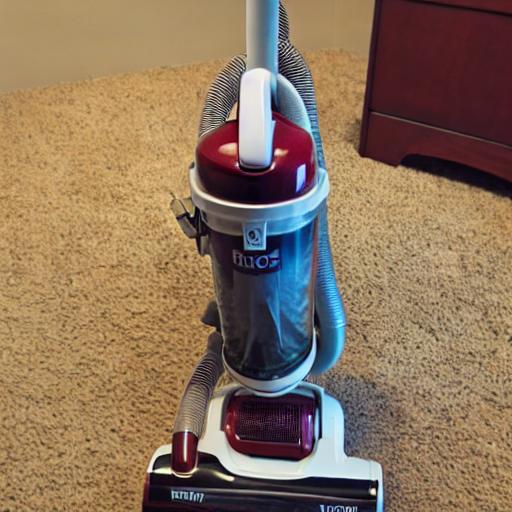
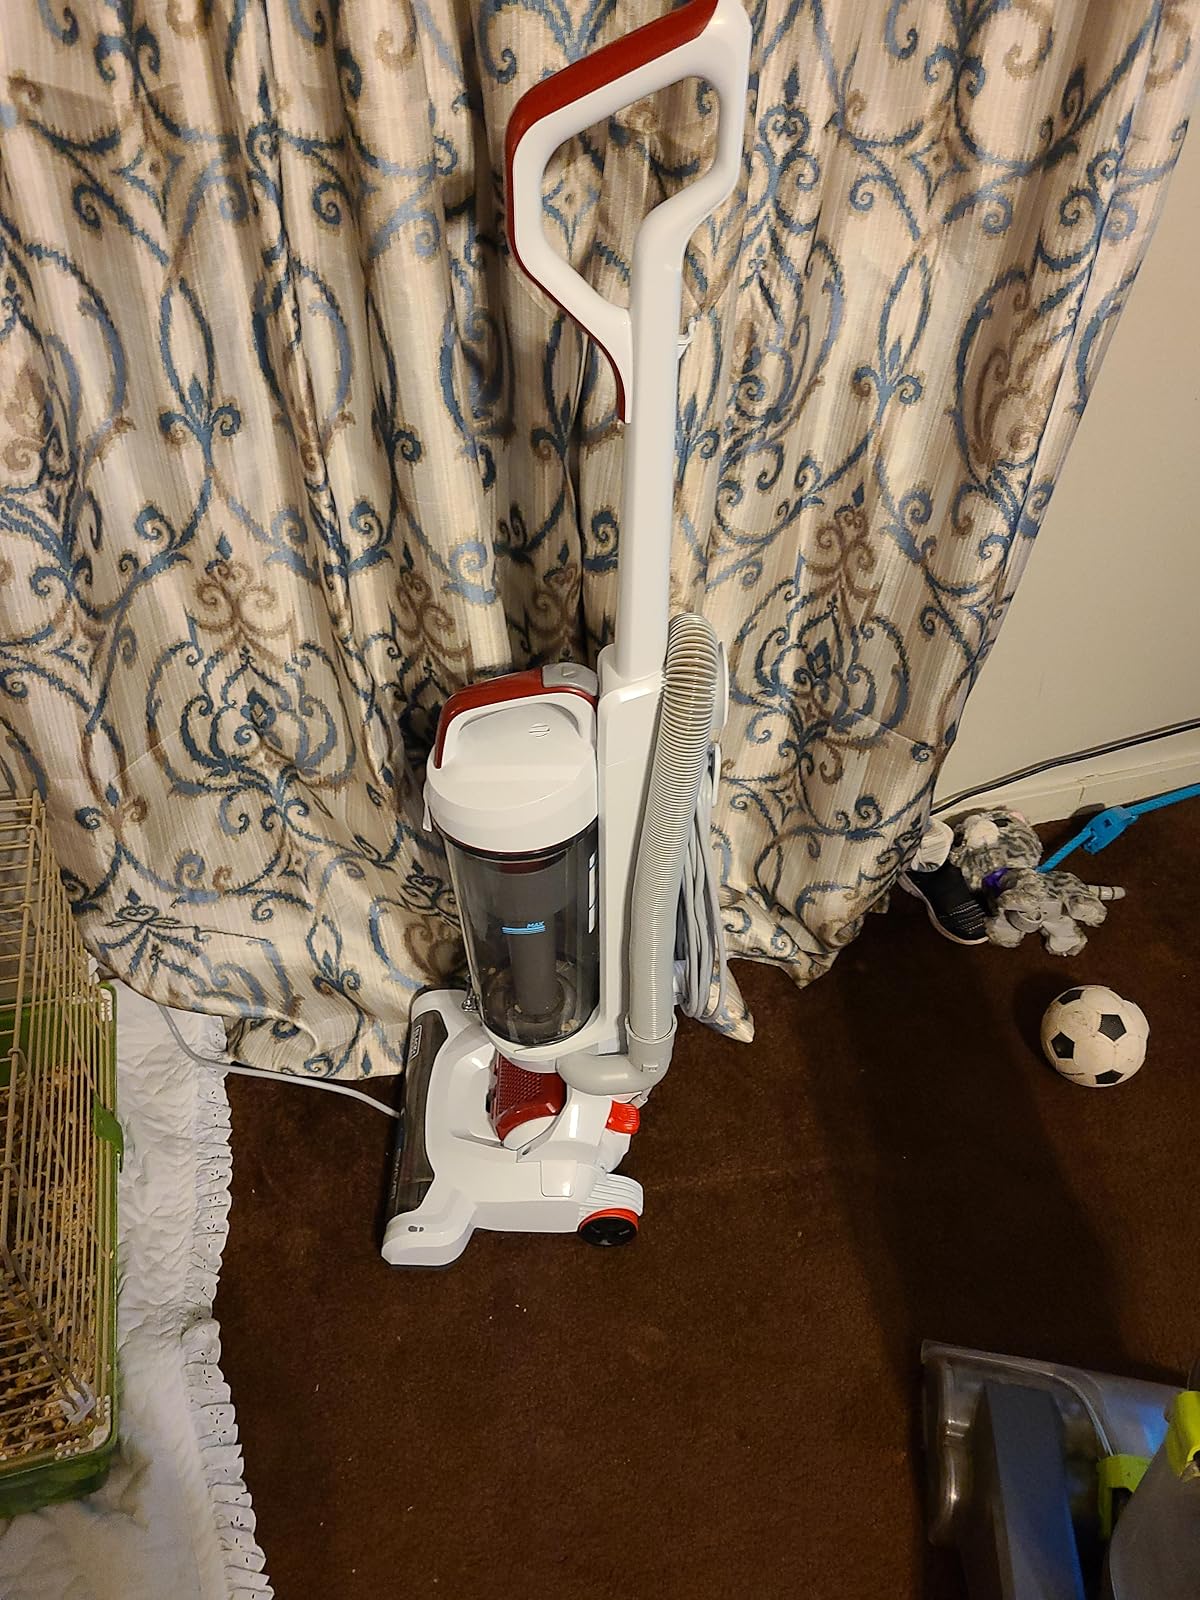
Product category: items_vacuum
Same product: no